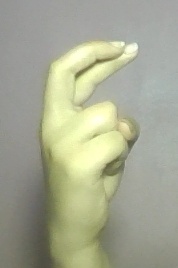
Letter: zay